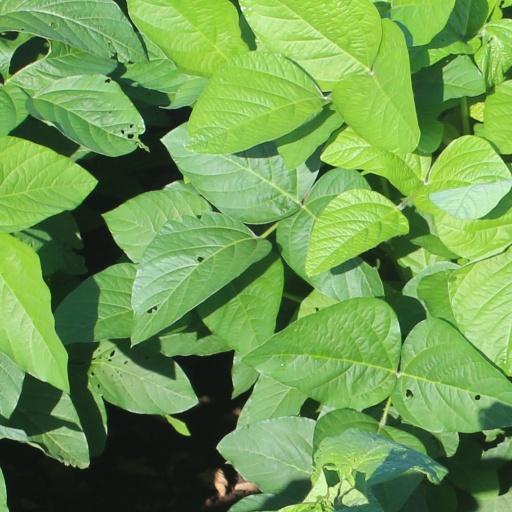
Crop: soybean